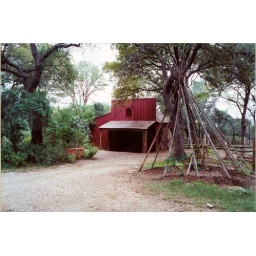
A little red barn that I wish was in my backyard.